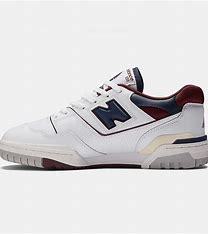
Brand: New
Model: Balance kg New Balance 550